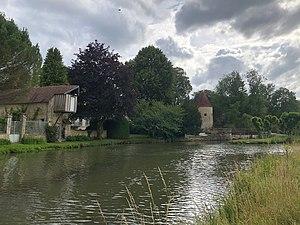
Rivière de l'Ourcq canalisée. A gauche, un ancien grenier à grain. Puis la passerelle Eiffel, une tour des fortifications et le Mail.
La Ferté-Milon est une commune française située dans le département de l'Aisne en région Hauts-de-France, connue pour être le lieu de naissance de Jean Racine.